Fort Collins Colorado Temple

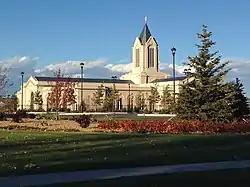

In November 2011, the city planning board in Fort Collins recommended annexation and rezoning of the proposed temple site. Work on the temple commenced with a groundbreaking ceremony conducted by Ronald A. Rasband on August 24, 2013.